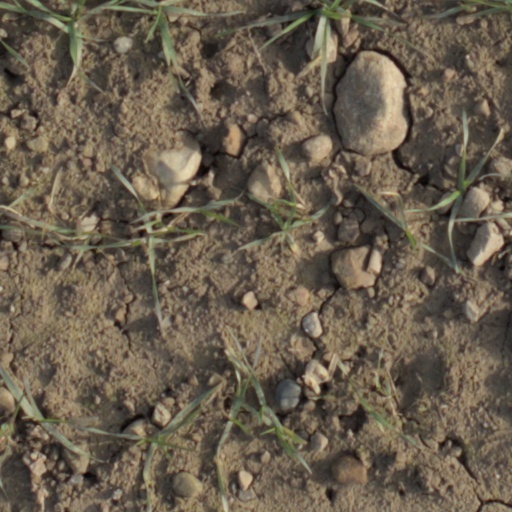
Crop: wheat